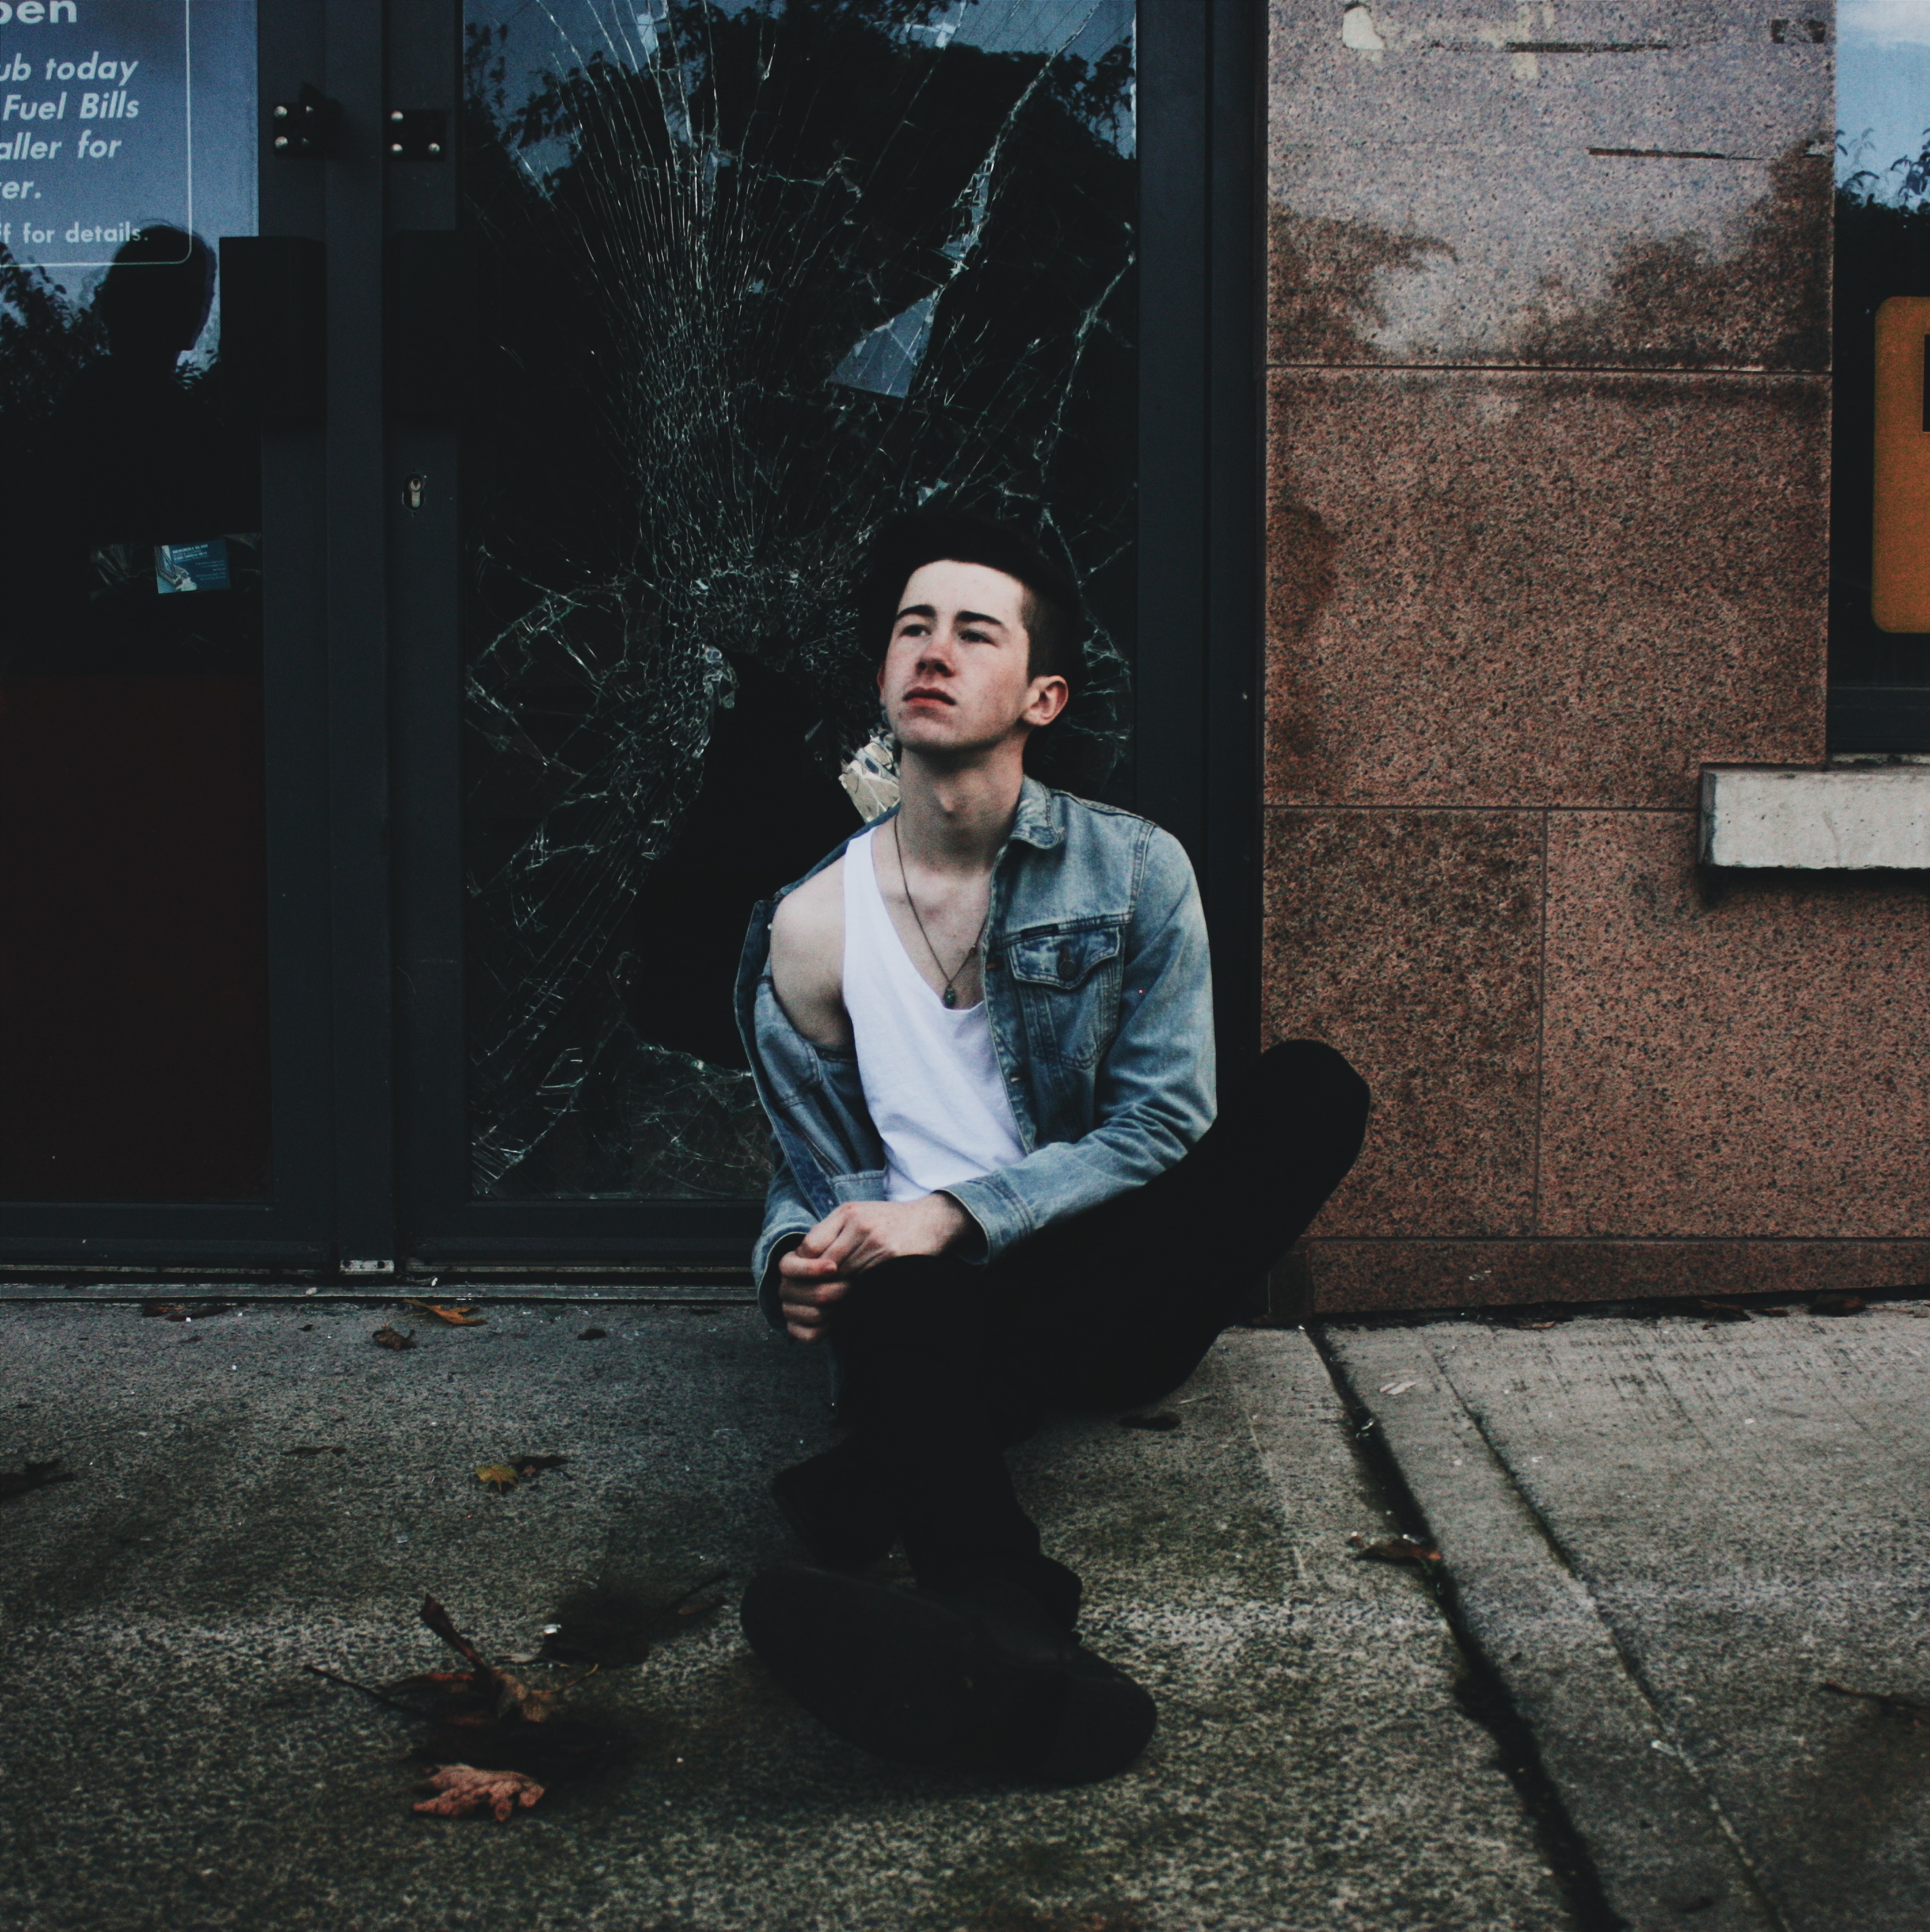
photography, color, sitting, darkness, black, photograph, image, human positions